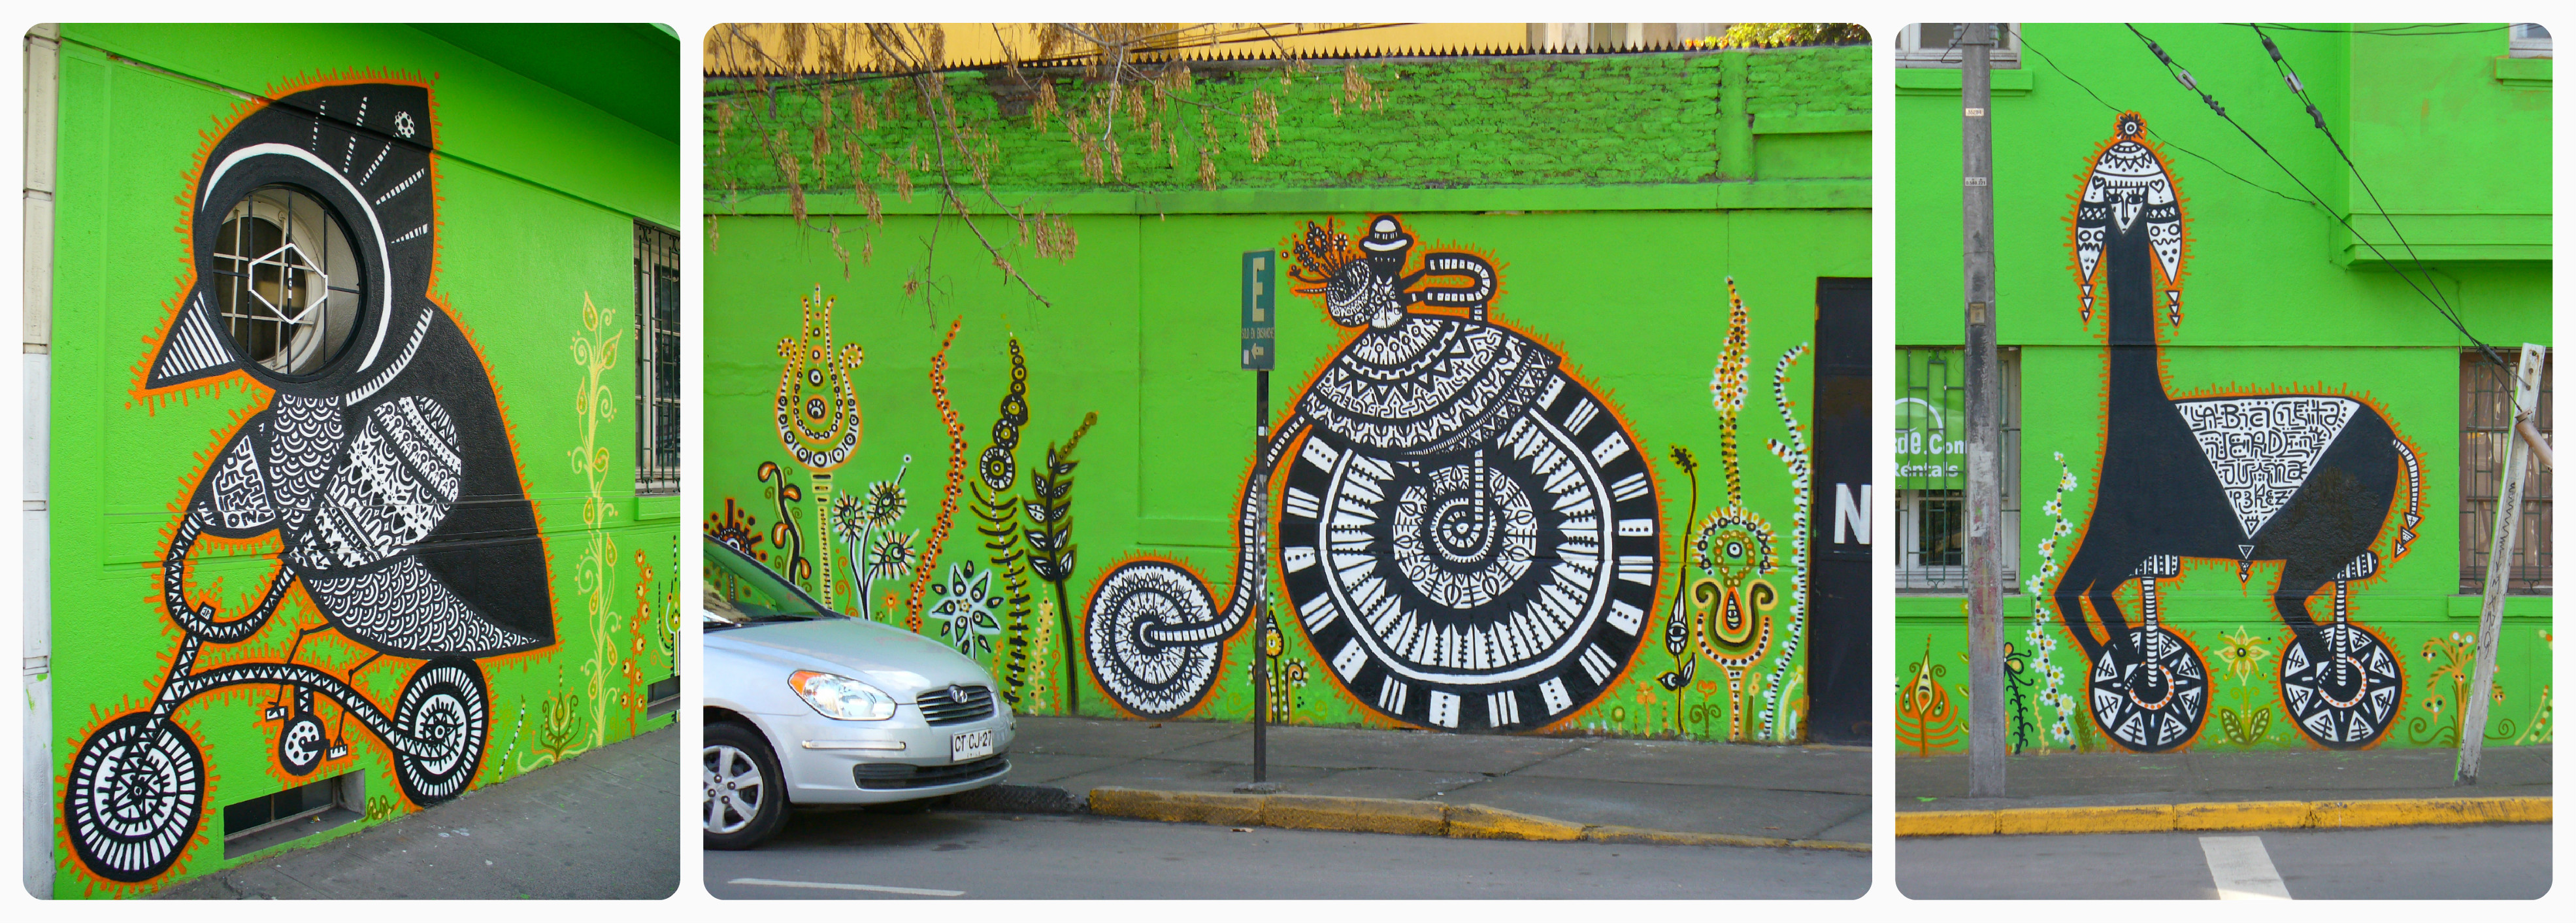
bird, street, bike, wall, advertising, green, colourful, banner, graffiti, painting, street art, llama, brand, art, illustration, bicycles, mural, bicicleta, trio, modern art